Doris Stevens

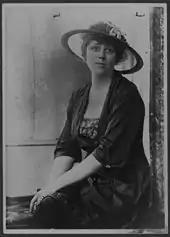
Doris Stevens, 1919 Legislative Chairman, National Woman's Party

With the fissure, the Congressional Union began a reorganization to push for campaigns against Democratic candidates because they had not supported suffrage while they were in control of the legislature. Paul established an all-woman advisory council of suffrage workers and prominent women which included Bertha Fowler, Charlotte Perkins Gilman, Helen Keller, Belle Case La Follette, May Wright Sewall and educators such as Emma Gillett, Maria Montessori, and Clara Louise Thompson, a Latin Professor at Rockford College, among others, to lend credibility to the new organization. Stevens became the national organizer, charged with organizing women in states in which they were able to vote to use their ballots and oppose any candidate not in favor of full enfranchisement of women. One of the first places Stevens traveled to was Colorado, where CUWS was successful in attaining commitment from one congressman to support the women's cause. Returning from that success in January 1915, she went to New York City and Newport, Rhode Island to campaign before heading west. She campaigned in Kansas, hoping to secure delegates for a convention planned in San Francisco for September.